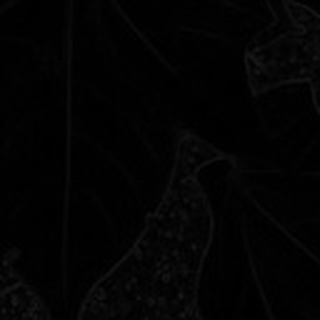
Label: healthy_cotton